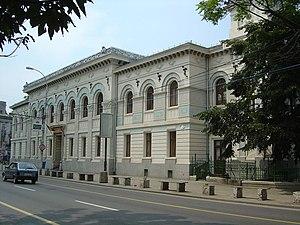
Le collège national Gheorghe Lazăr est une institution d'enseignement secondaire et supérieur situé dans le centre-ville historique de Bucarest, la capitale de la Roumanie.